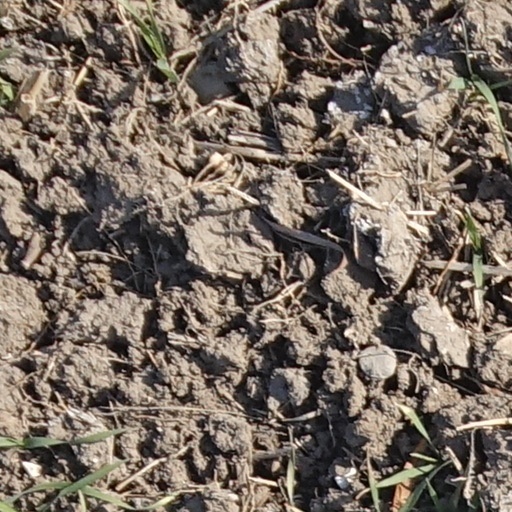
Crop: wheat